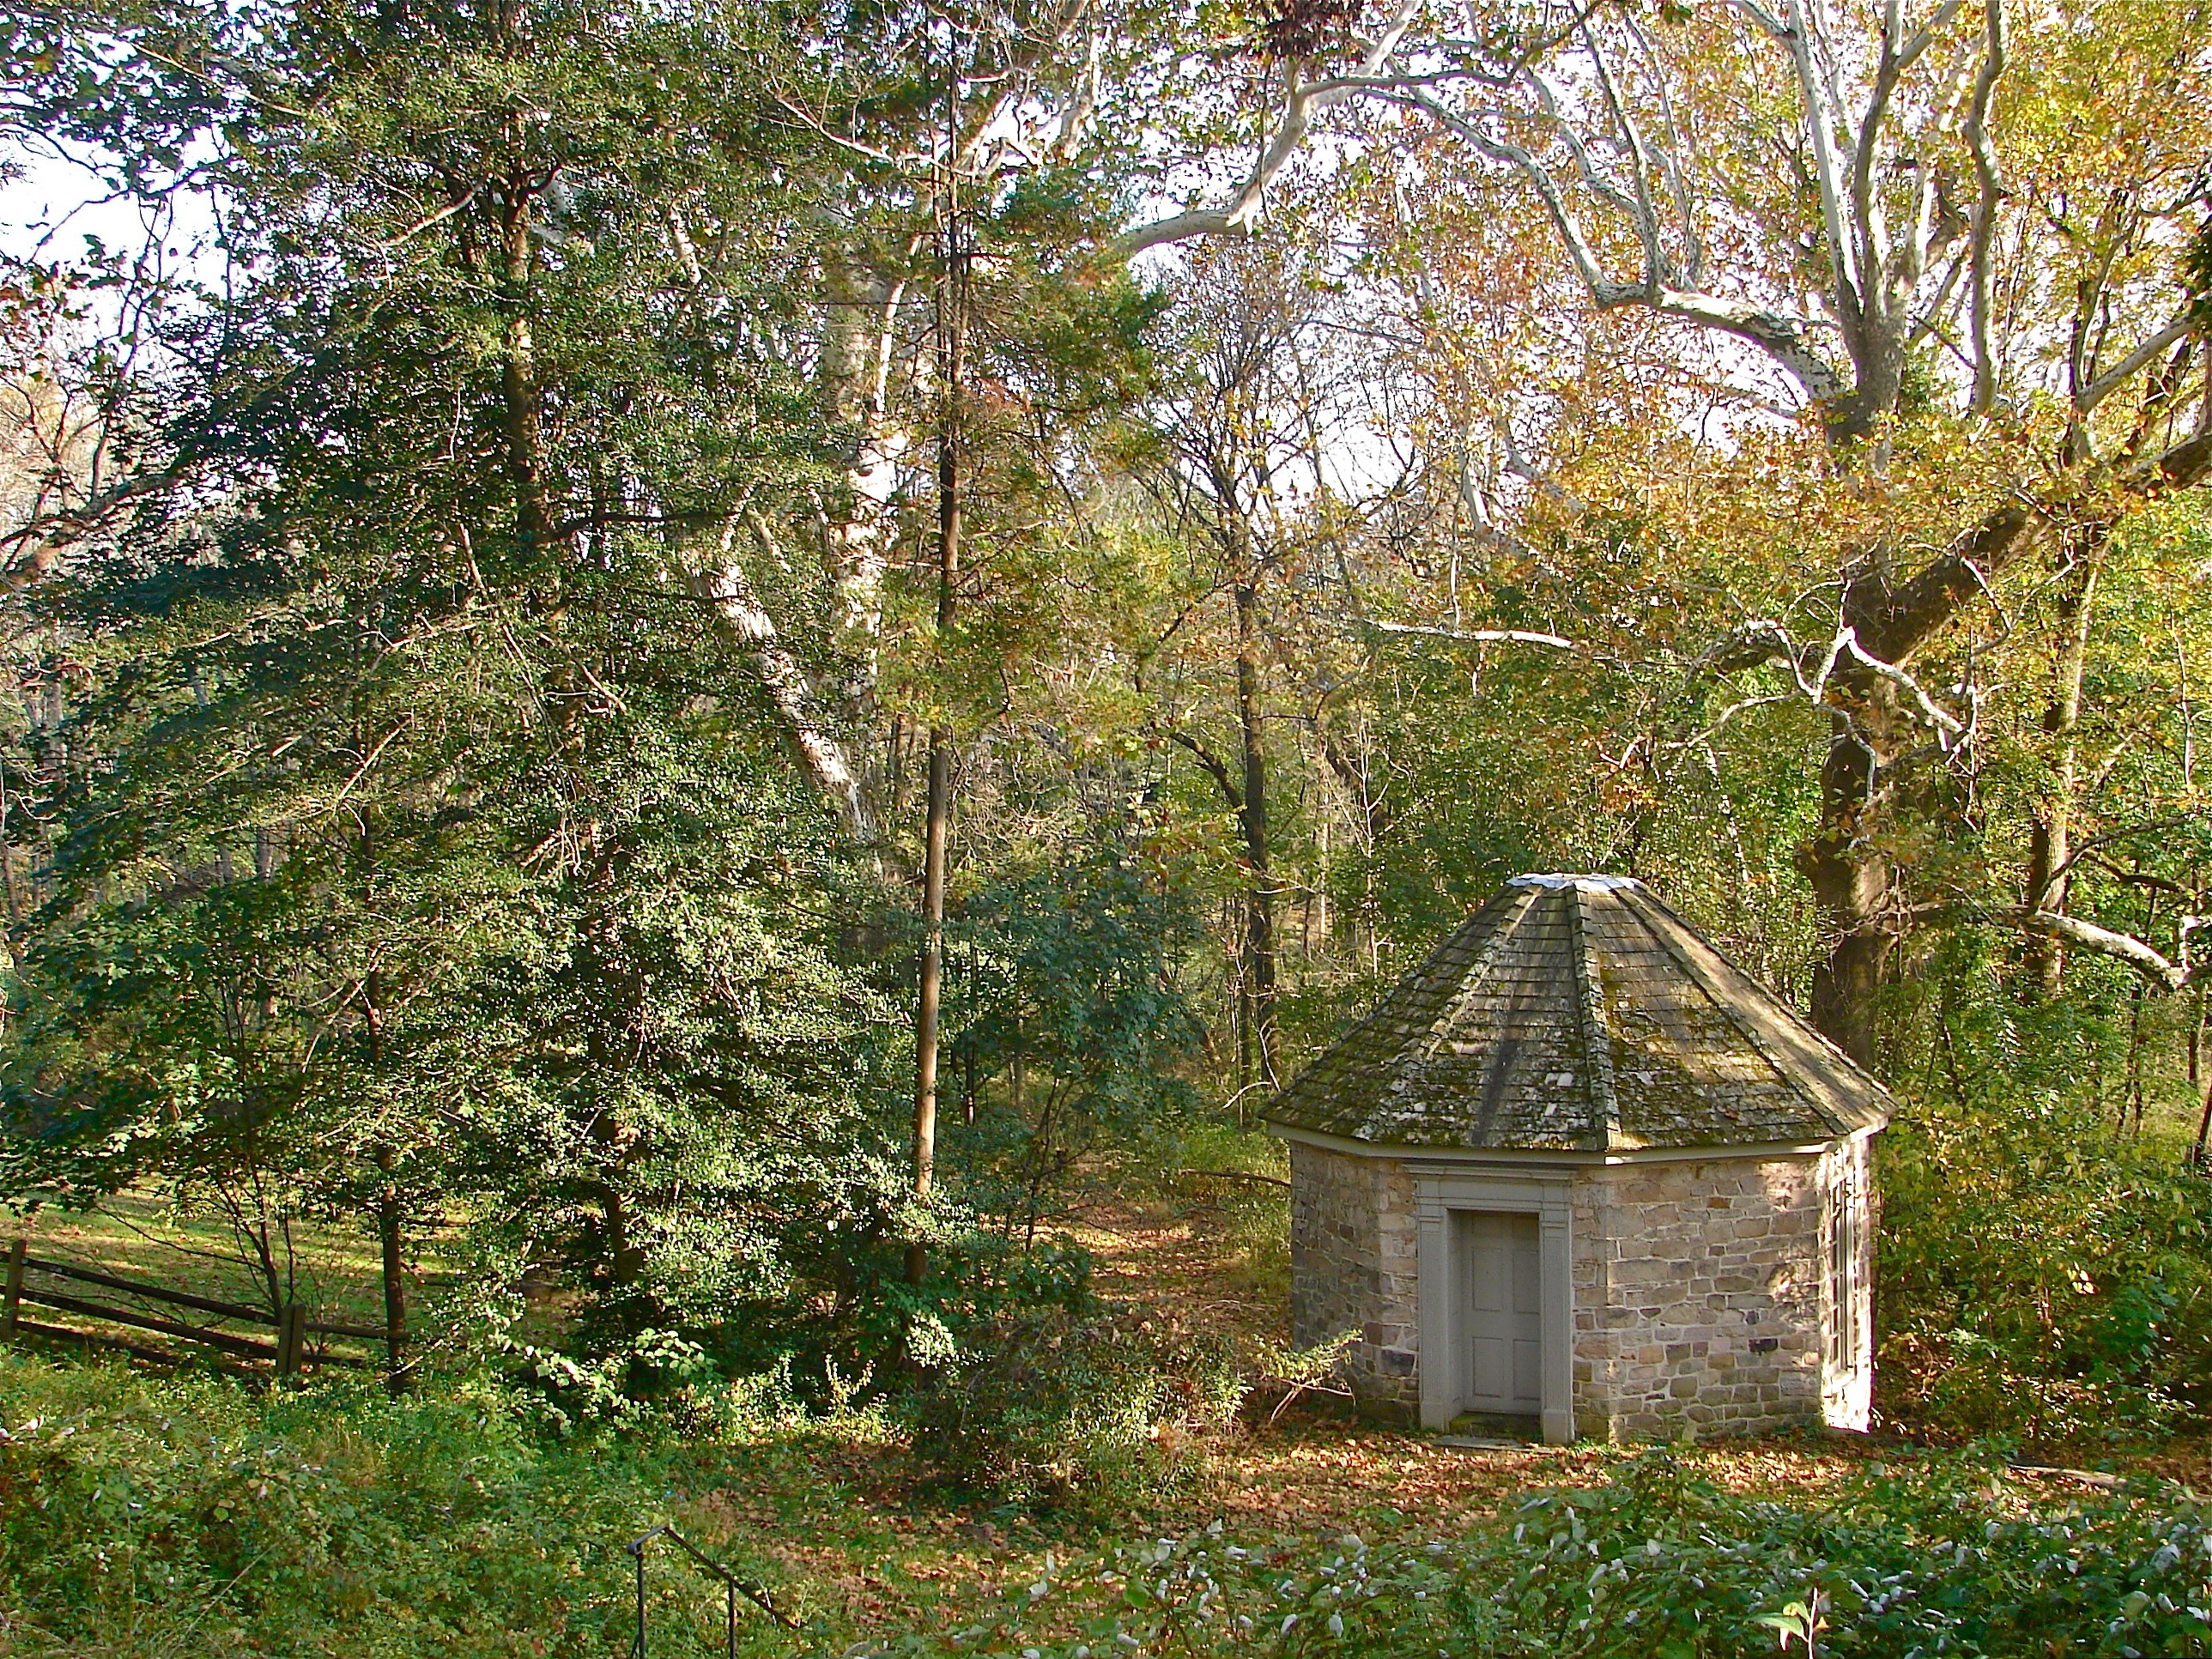
landscape, tree, nature, forest, trail, countryside, house, fall, building, stone, country, rural, jungle, scenic, cottage, autumn, garden, trees, woods, outside, pennsylvania, woodland, springhouse, rural area